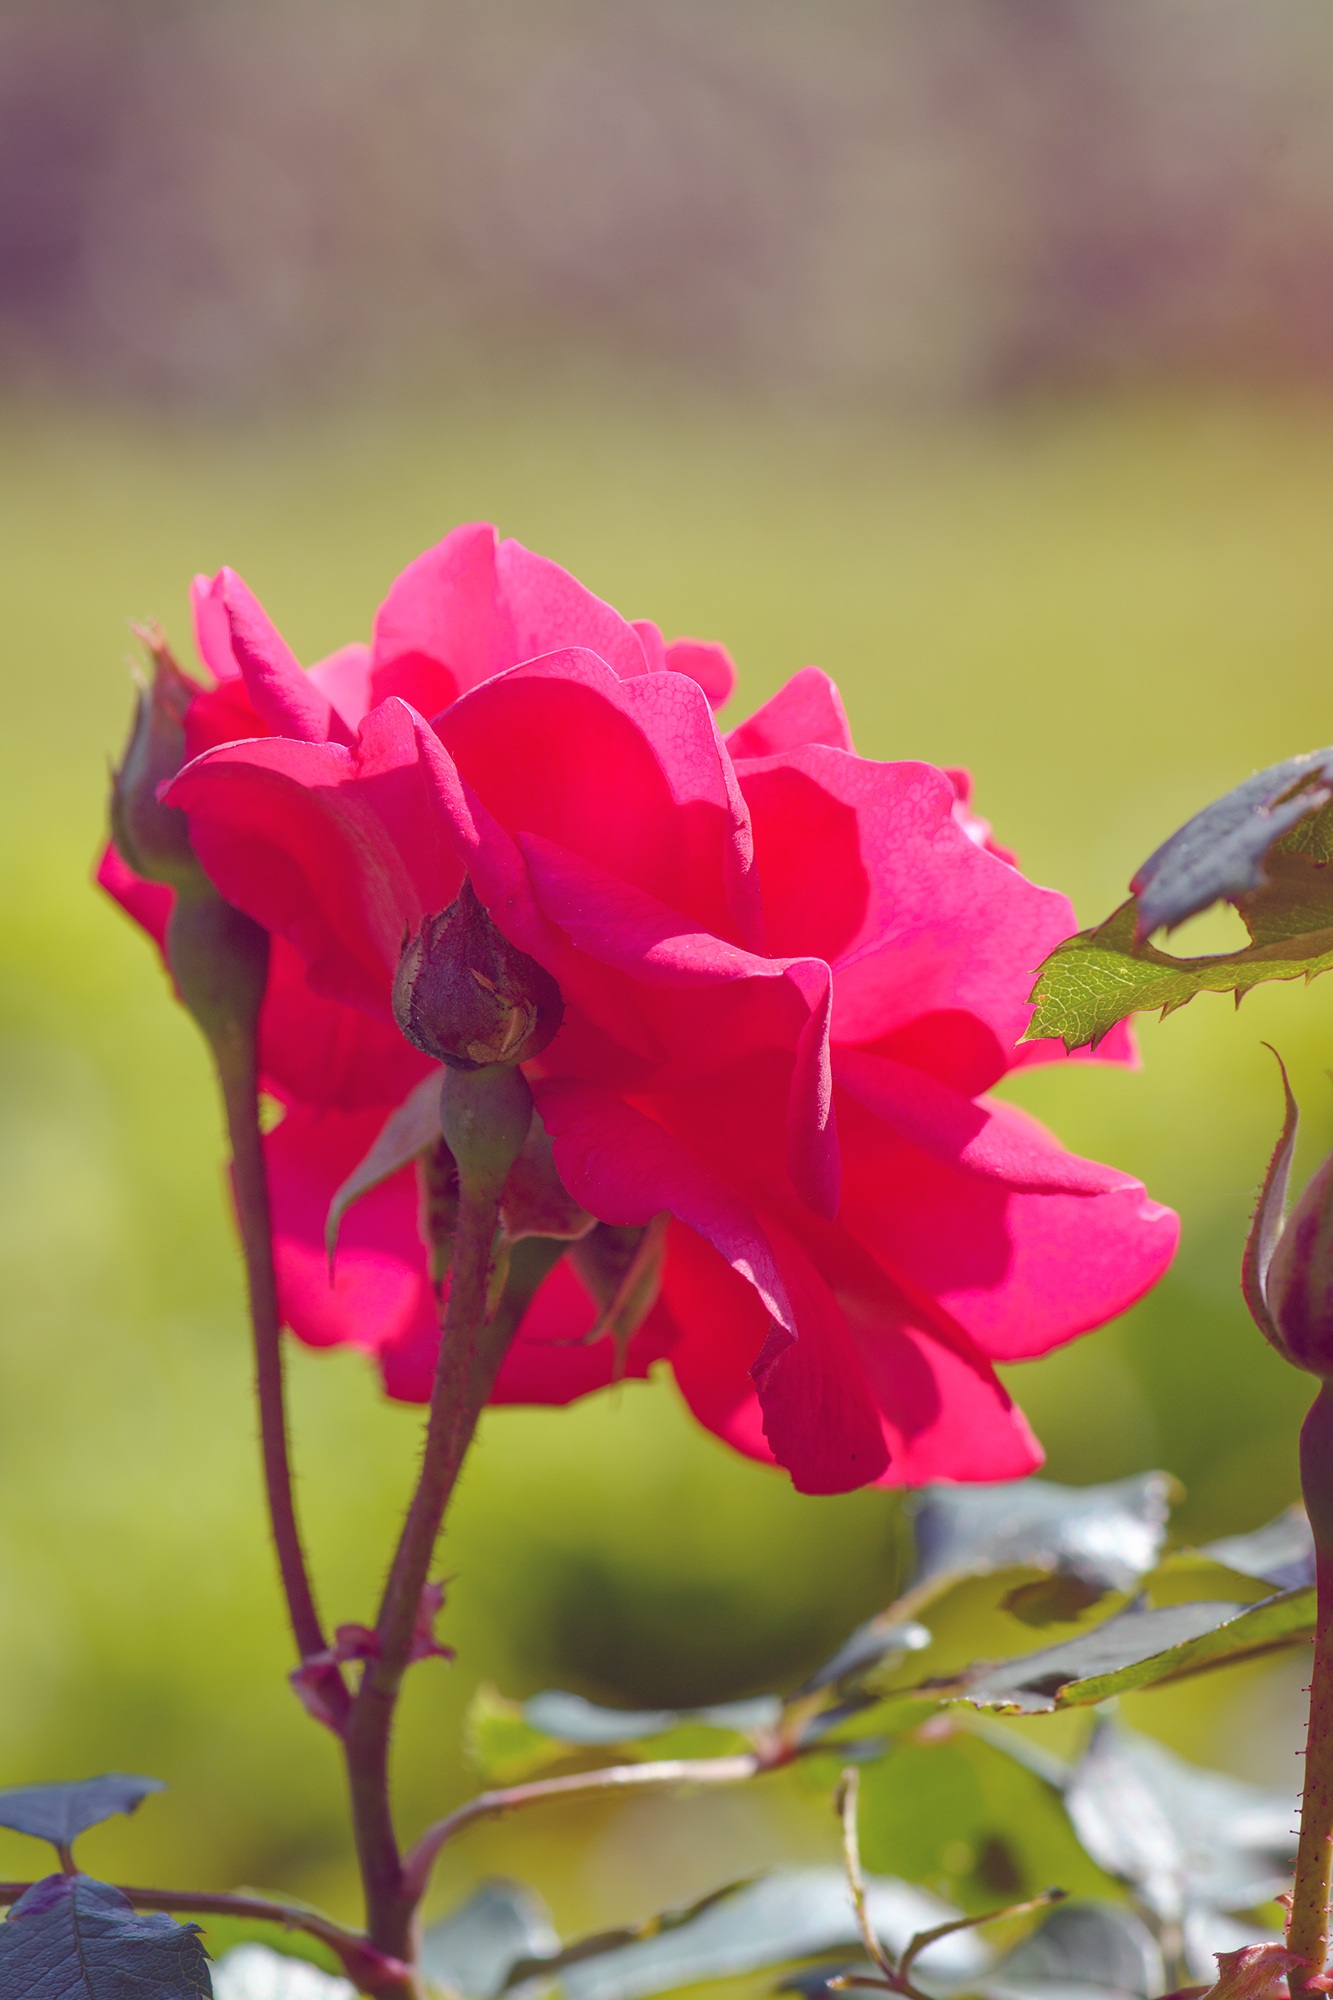
nature, blossom, plant, sun, photography, leaf, flower, petal, bloom, summer, rose, red, botany, garden, pink, close, flora, wildflower, close up, petals, shrub, floristry, pink flower, macro photography, rose garden, blossomed, in the garden, flowering plant, garden roses, rose family, pink blossom, flowers photography, rose in the garden, plant stem, land plant